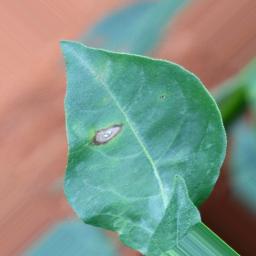
Label: cercospora